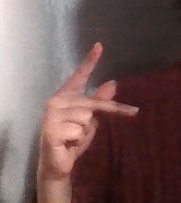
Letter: dha